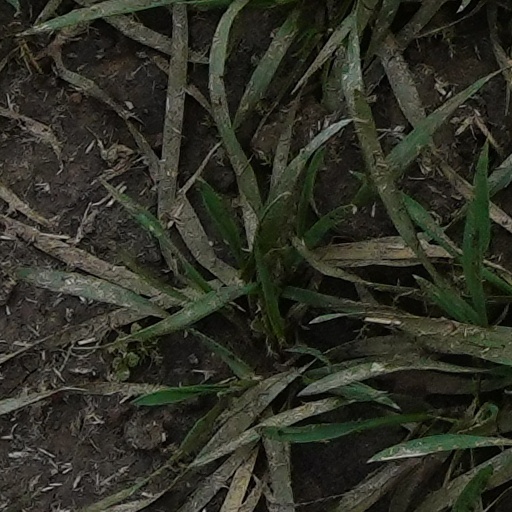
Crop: wheat